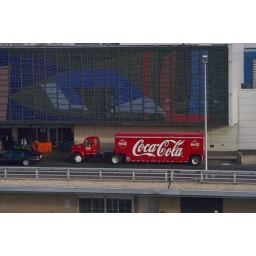
That is a huge stained glass window in the JFK terminal behind the parked Coca-Cola truck.